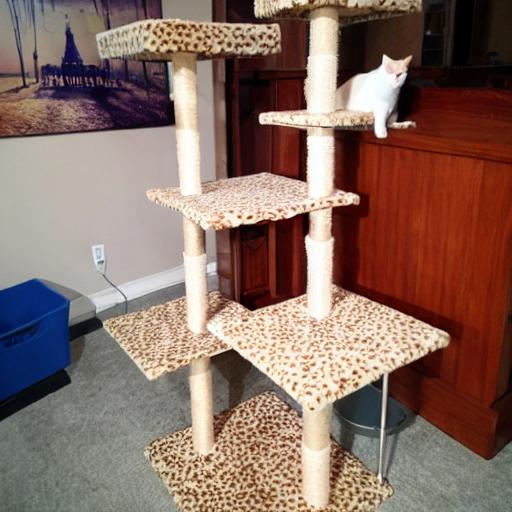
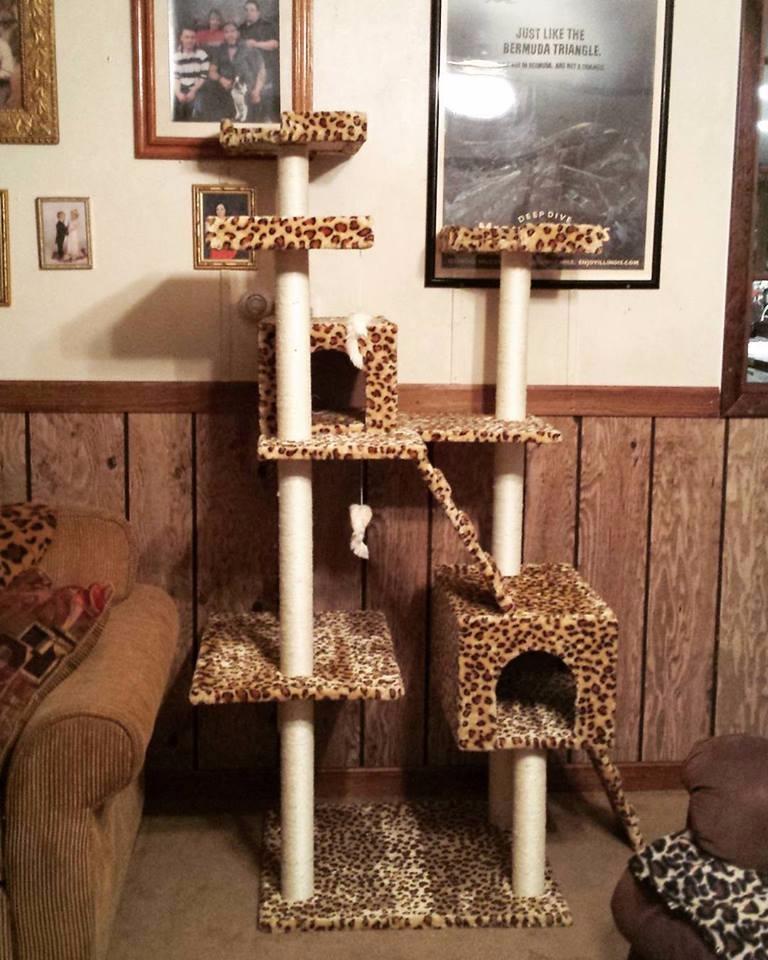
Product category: items_cat tree
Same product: no